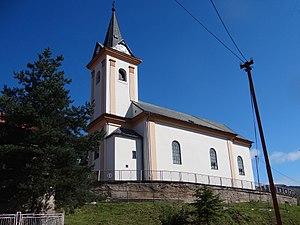
Vikartovce est un village de Slovaquie situé dans la région de Prešov.